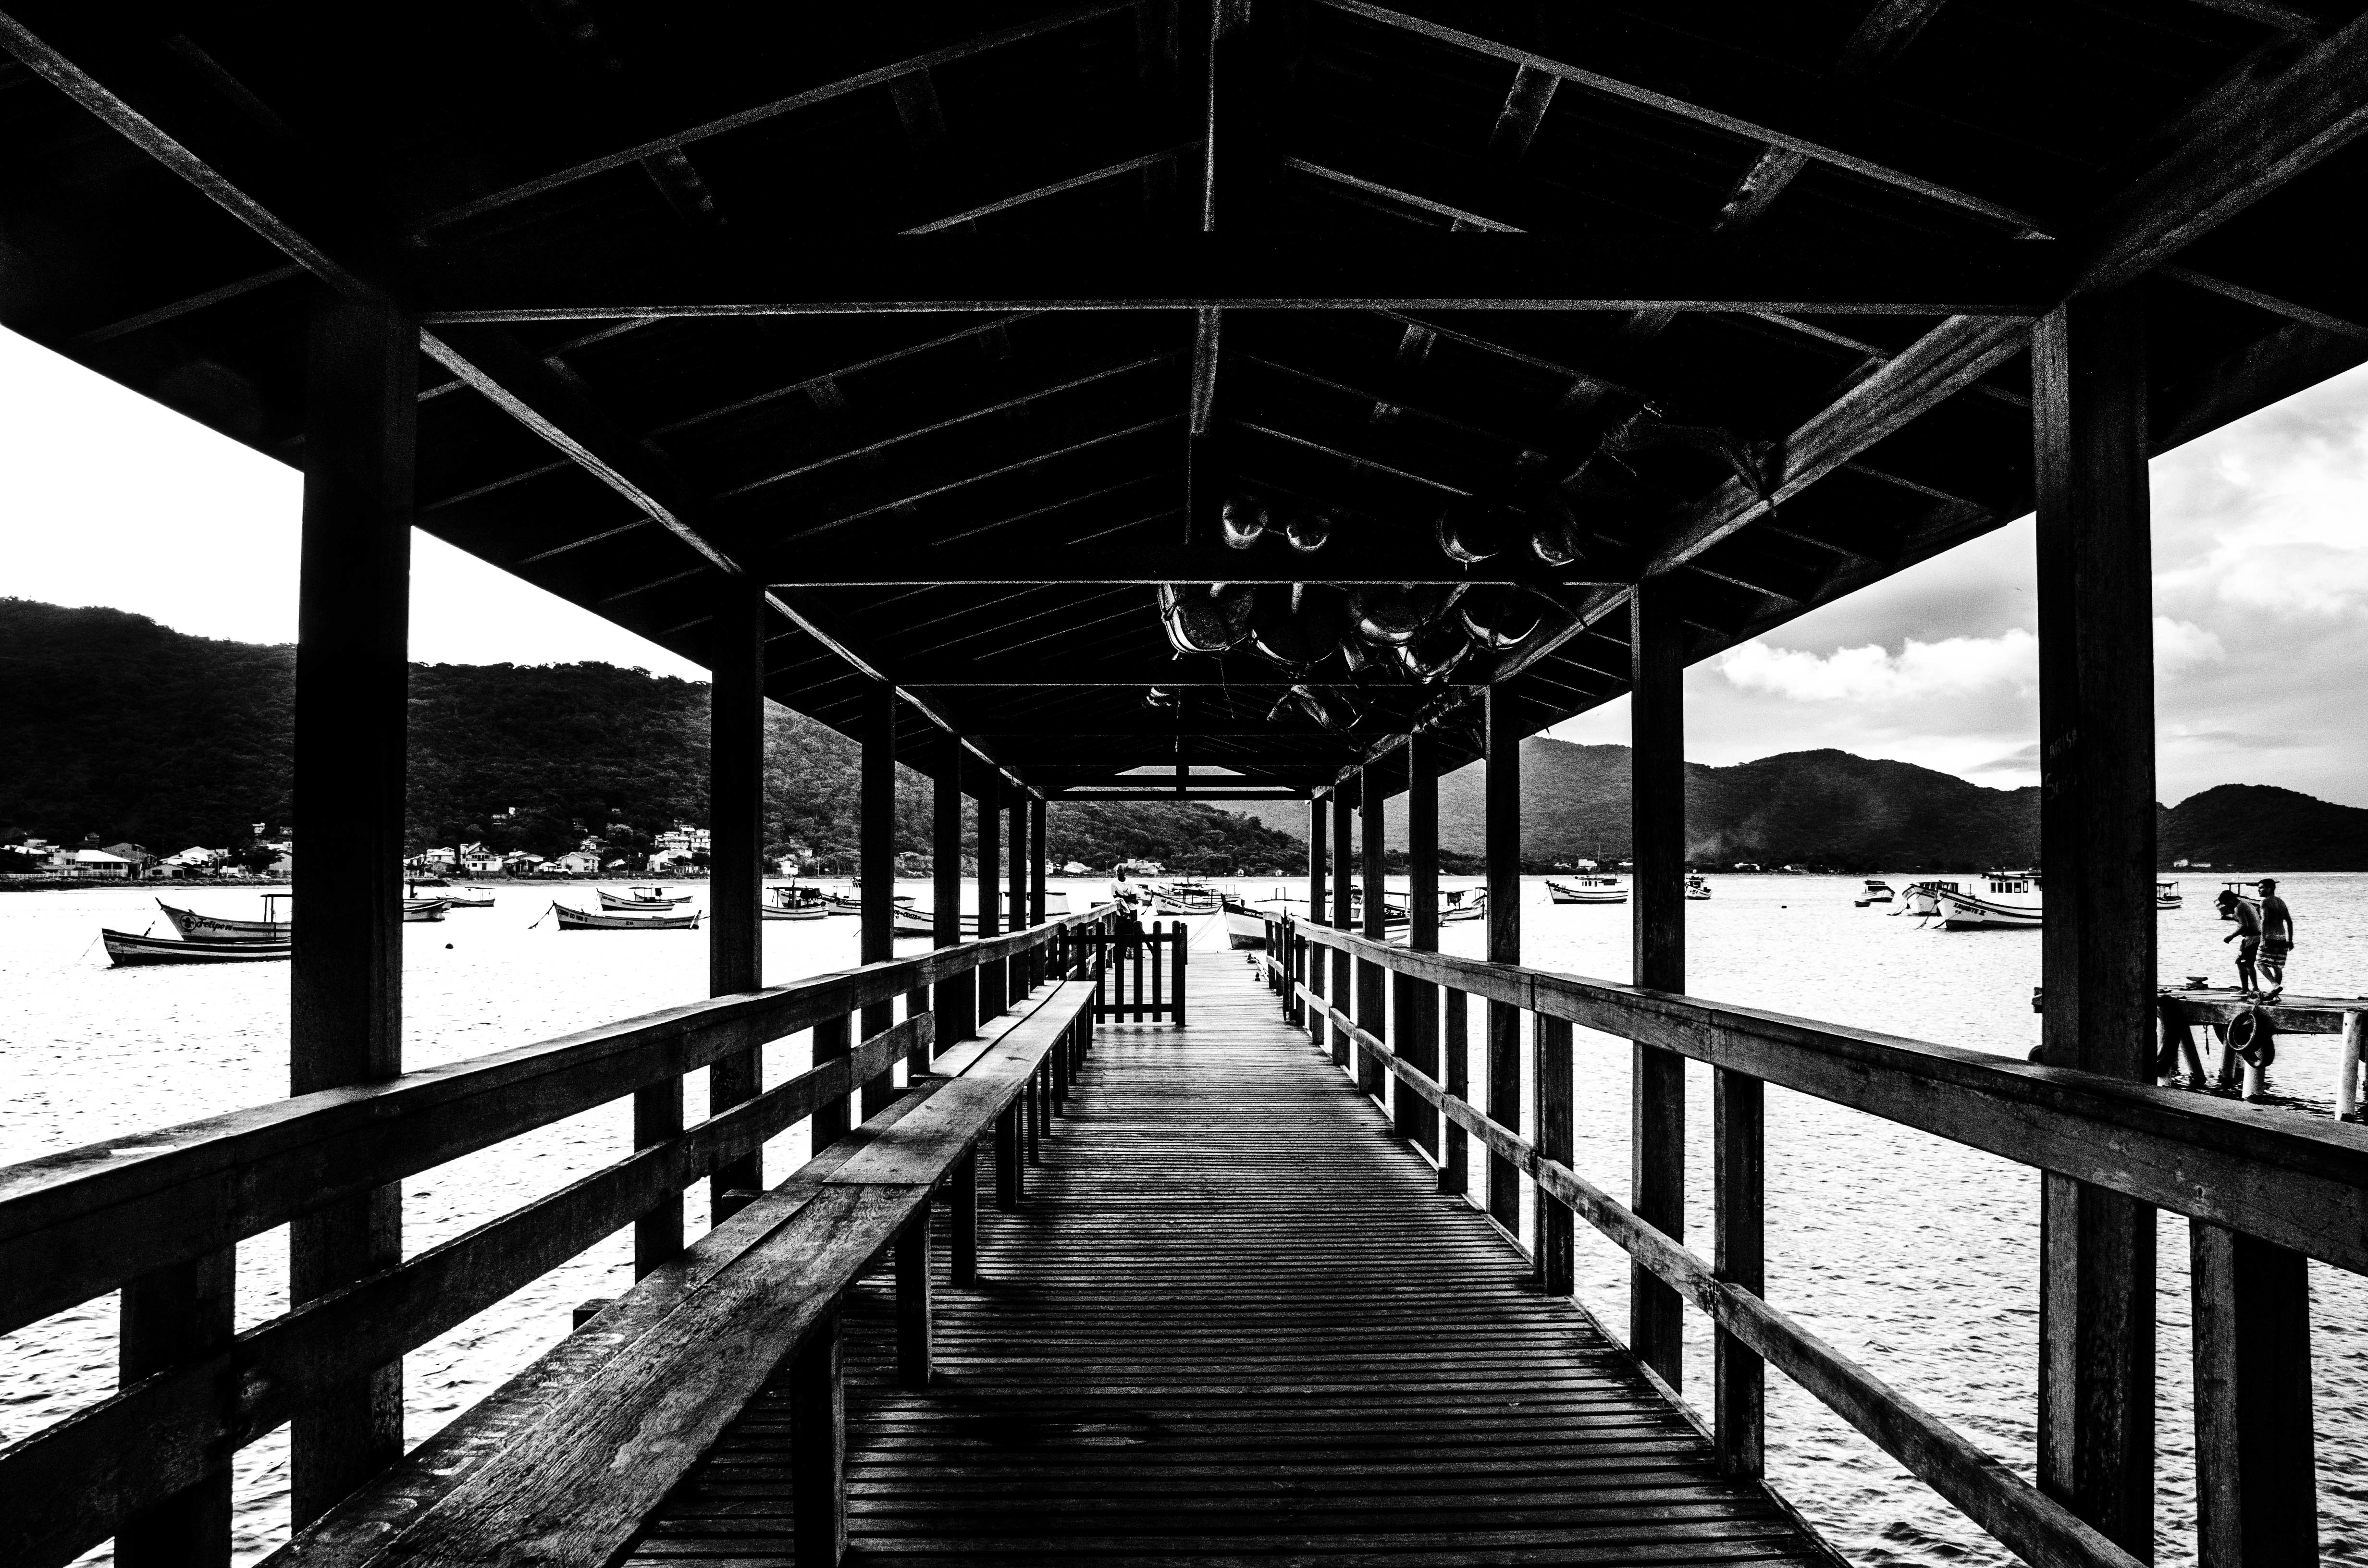
black and white, bridge, line, black, monochrome, symmetry, shape, monochrome photography